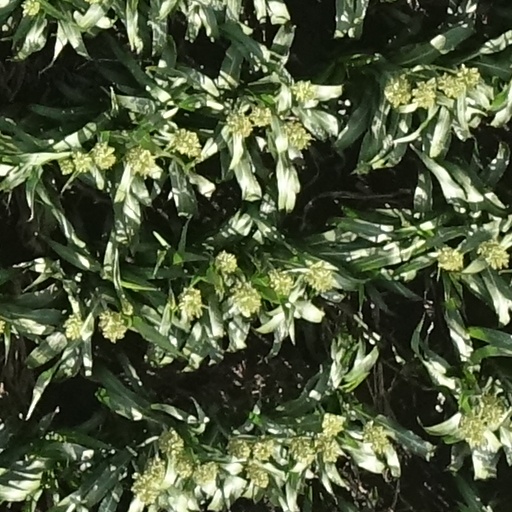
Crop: sorghum